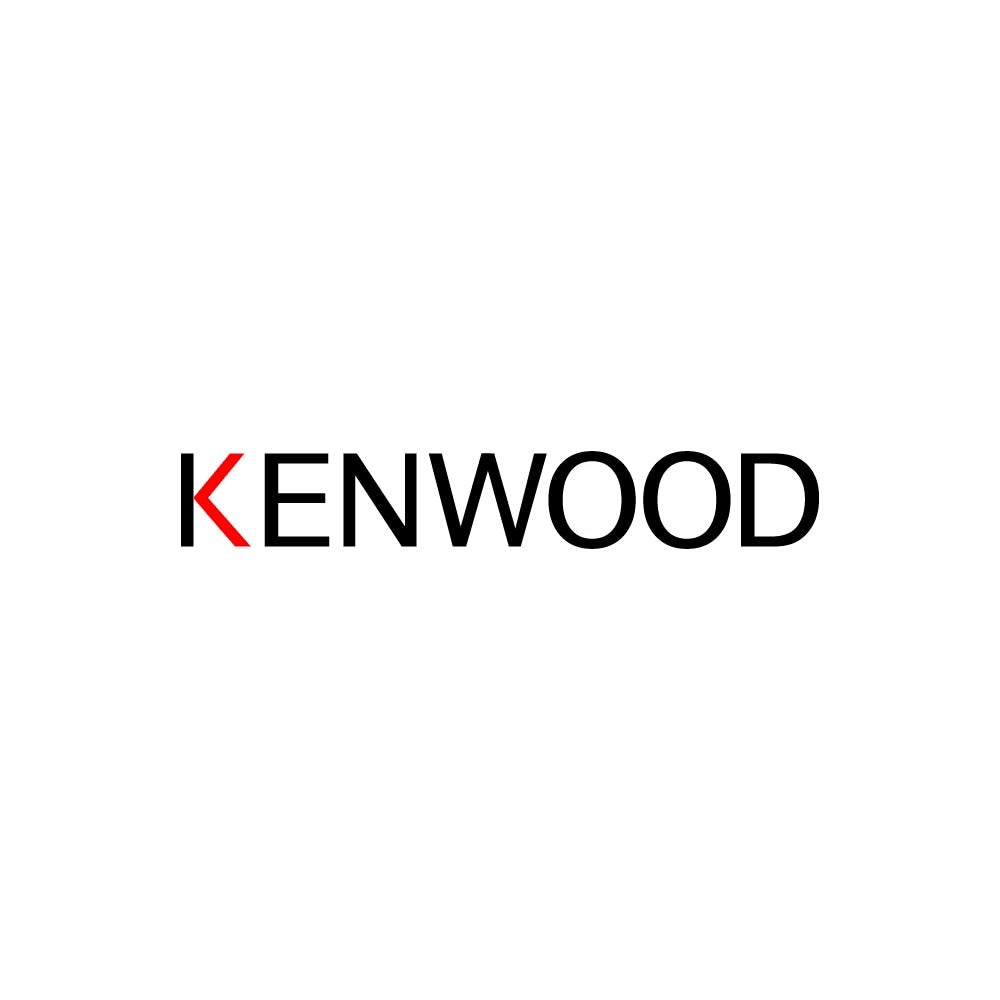
KENWOOD WATER KETTLE POWERBASE ASSEMBLY COMPLETE - BLACK - 3.0KW - KW681646 [No Longer Available]
Leadtime: 5-10 days Suits: 0WSJ470002 SJ470 EU KENWOOD 0WSJ480002 SJ480 EU KENWOOD 0WSJ486001 SJ486 GB KENWOOD
Brand: Kenwood
Category: Home & Garden > Kitchen & Dining > Kitchen Appliance Accessories > Electric Kettle Accessories